Sky position (RA, Dec in degrees): 227.083, 1.69
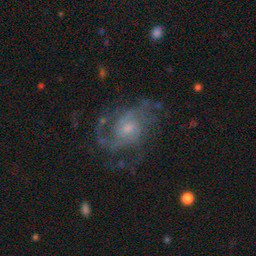
Galaxy morphology: Unbarred Loose Spiral Galaxies